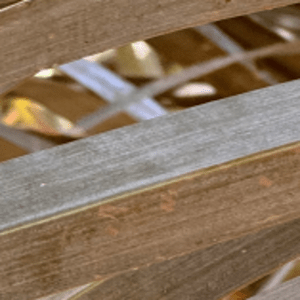
Label: Rachis Blight